South Atlantic Bight

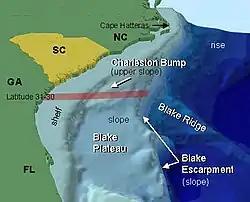
Map showing bathymetry in the South Atlantic Bight

The South Atlantic Bight is a bight in the United States coastline extending from Cape Hatteras, North Carolina to the Upper Florida Keys. The Bight forms the western boundary of the Sargasso Sea and the Gulf Stream ocean current forms the eastern boundary of the ecosystem of the bight. Major cities along the bight include from north to south: Wilmington, Myrtle Beach, Charleston, Savannah, Jacksonville, St. Augustine, West Palm Beach, Fort Lauderdale, and Miami.